Tây Ninh Combat Base

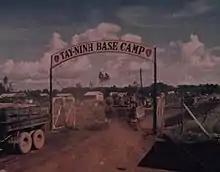
A scout platoon of M113s from the 2nd Battalion, 34th Armor enters the base, 9 August 1970

Tây Ninh Combat Base was established approximately 5 km west of the city of Tây Ninh and 12 km from the Vietnam-Cambodia border.